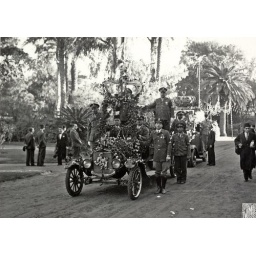
the flowers cars in cairo street